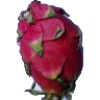
Label: Pitahaya Red 1